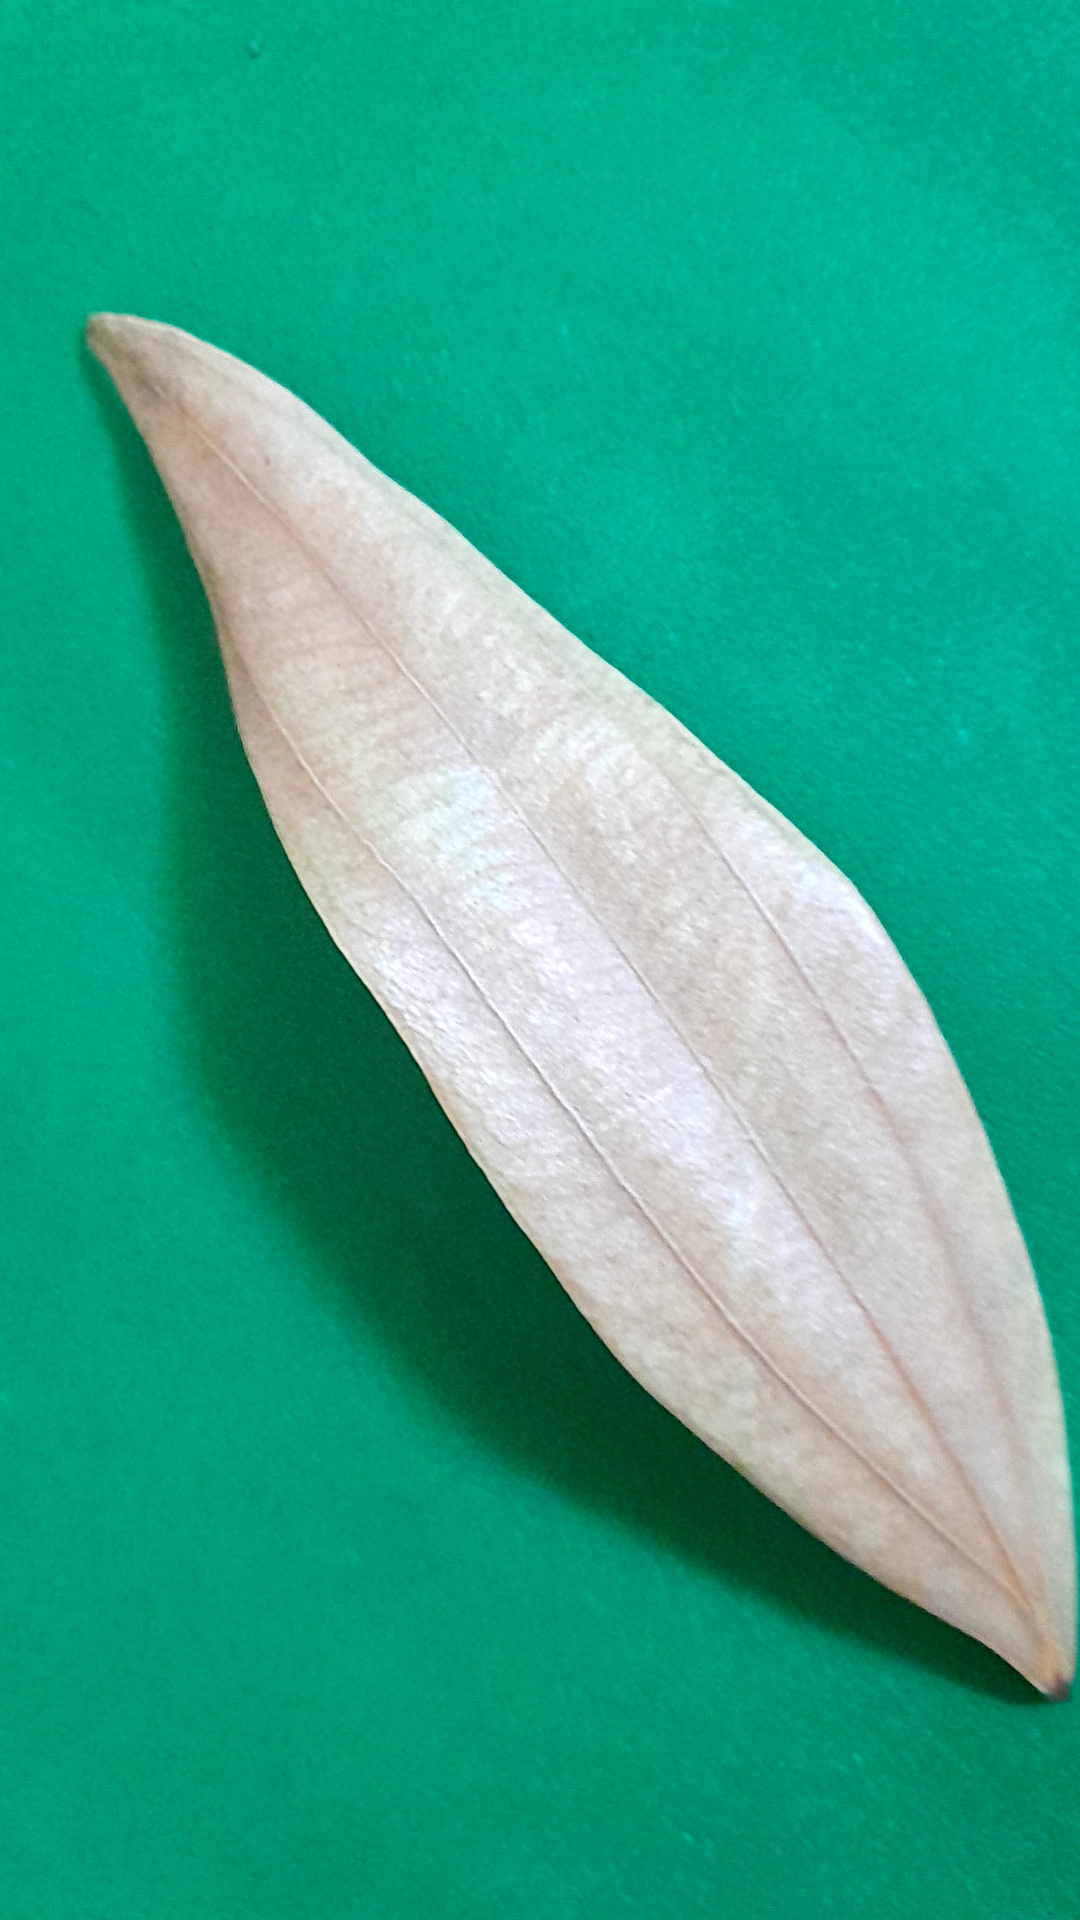
Label: Dry Leaf